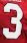
Number: 3